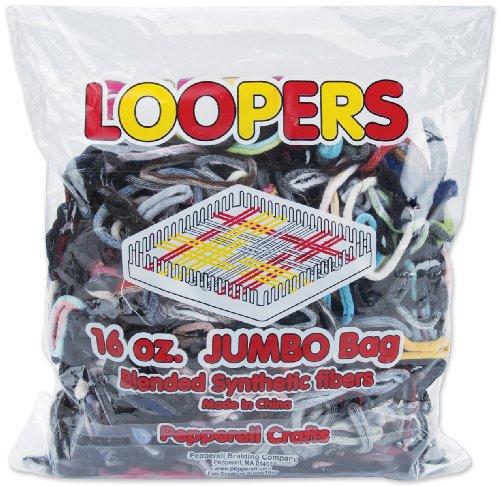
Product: Pepperell Loopers Jewelry Making Kit, 16-Ounce
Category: Toys & Games | Arts & Crafts | Craft Kits | Jewelry
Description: For use with the Pepperell Looms.
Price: $19.95
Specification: ProductDimensions:13x3x10inches|ShippingWeight:14.4ounces|Itemmodelnumber:LOOP1114|ASIN:B0026HY11Y